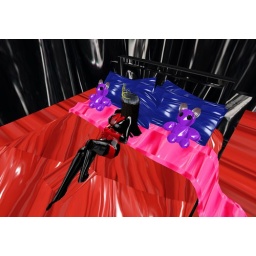
Sexy shiny me on my latex bed in my latex bed room in my latex home in my latex land.